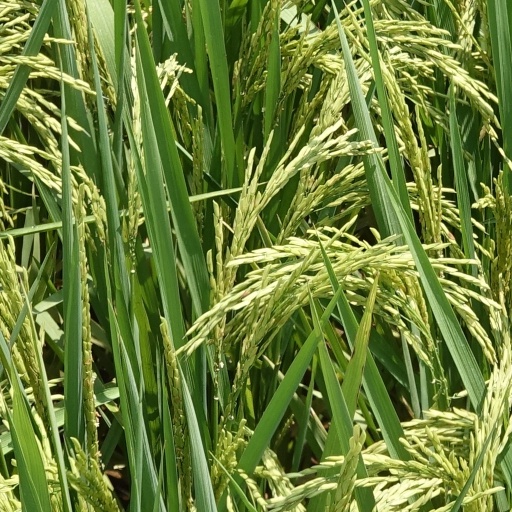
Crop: rice